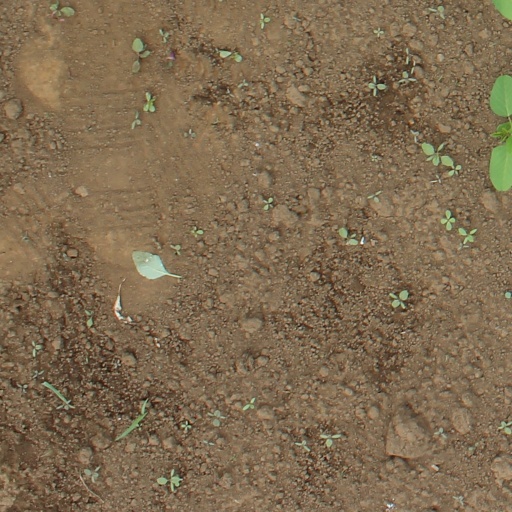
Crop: soybean